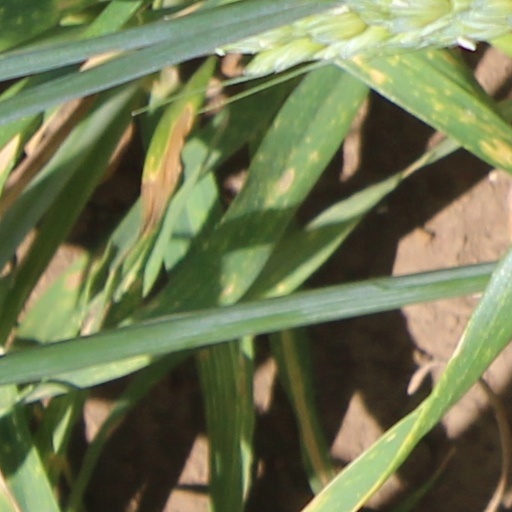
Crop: wheat